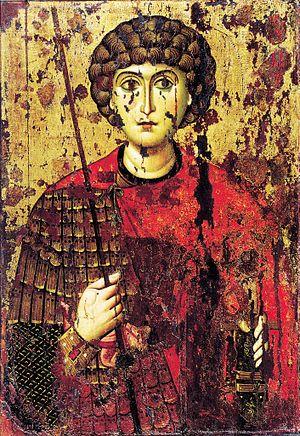
Saint Georges (icône de la Cathédrale de la Dormition) — est une icône russe pré-mongole de Novgorod, représentant saint Georges en buste et en arme, qui est exposée aujourd'hui à la Cathédrale de la Dormition de Moscou au Kremlin. Elle date de la fin du XIᵉ ou du XIIᵉ siècle et est l'une des plus anciennes icônes de Russie.
Le monastère Saint-Georges de Iouriev est généralement considéré comme le plus ancien monastère de Russie. Il se dresse à 5 km au sud de Novgorod en rive gauche du Volkhov, non loin du débouché du Lac Ilmen. C'était la principale institution religieuse de la République de Novgorod. Il est classé au Patrimoine mondial au titre des Monuments historiques de Novgorod et de ses environs.
La théologie de l'icône est une des composantes de la théologie chrétienne, et en particulier de la théologie chrétienne orthodoxe. Cette dernière a été développée au milieu du XXᵉ, notamment par Léonide Ouspensky, iconographe et théologien russe de Paris, également par Egon Sendler. Ils avaient été précédés notamment par Paul Florensky. Mais la théologie de l'icône est présente depuis que l'on s'interroge sur la question de savoir : « Quelle est l'essence de l'icône ? ». Or, on se trouve déjà devant les débuts d'une théologie de l'icône dans les textes de Léontios de Néapolis, évêque de Néapolis à Chypre au VIIᵉ siècle et de ceux de Basile de Césarée, mort en 379, dans son Traité du Saint-Esprit. D'autres théologiens ont étudié la théologie de l'icône tels Nicéphore Iᵉʳ de Constantinople, dans son traité contre l'empereur iconoclaste Constantin V et Jean Damascène, qui fut frappé d'anathème à titre posthume par le concile iconoclaste de Hiéreia, en 754.
Le Festival de Lomisoba est une célébration religieuse chrétienne géorgienne notamment connue pour ses nombreux sacrifices de moutons.